Irish Red and White Setter

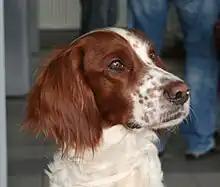

The function of setters is to find and locate game by quartering ground as it searches for the scent carried in the wind by birds such as grouse, partridge, pheasant or snipe. It is fast and wide-ranging. As it gallops in its quest to seek scent, its head is carried high. Once it locates the birds, it will freeze on point or "set" indicating to its handler where the birds are hiding. It may slightly crouch but its position will remain tense, immobile and rigid. The dog's head will remain raised as it savours the airborne scent and it intently stares in the direction of where the birds are hiding. Its tail will be held level with its back.